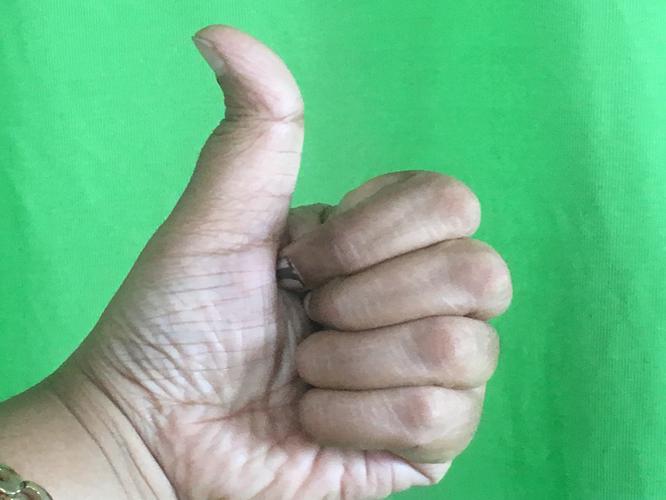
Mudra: Sikharam
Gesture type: single_hand